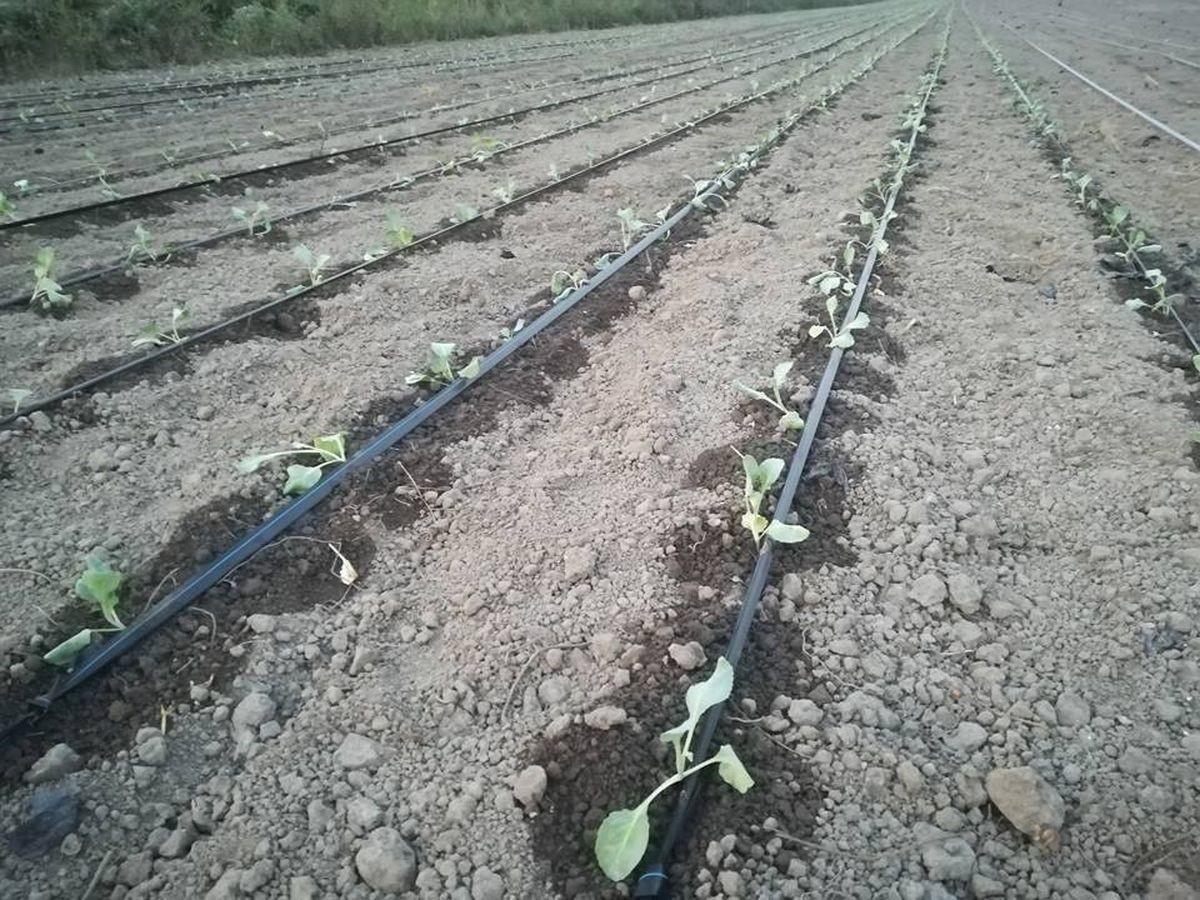
Mabomba ya maji yanaonekana kuwa yamepangwa katika utaratibu kwa shamba ambalo lililoweza kupandwa sukuma.Haya mabomba ya maji yanasaidia kumwagilia maji kwa hizi sukuma ndogo zilizopandwa kwenye hili shamba.